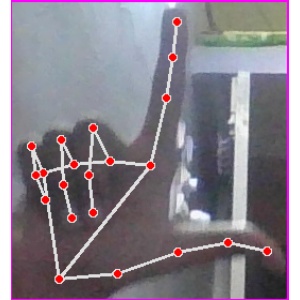
अक्षर: ल